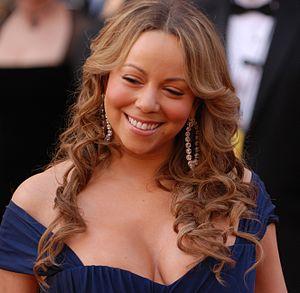
Mariah Carey [məˈɹaɪə ˈkɛəɹi], née le 27 mars 1970 à Huntington, est une auteure-compositrice-interprète, actrice et femme d'affaires américaine.